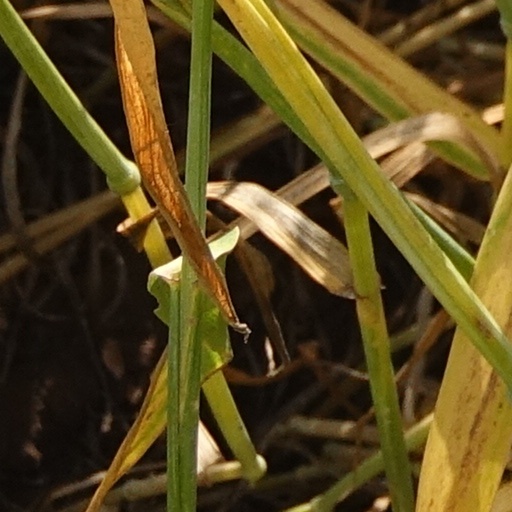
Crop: wheat